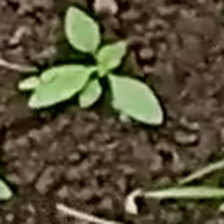
Weed species: Kena_(Commplina_benghalensio)